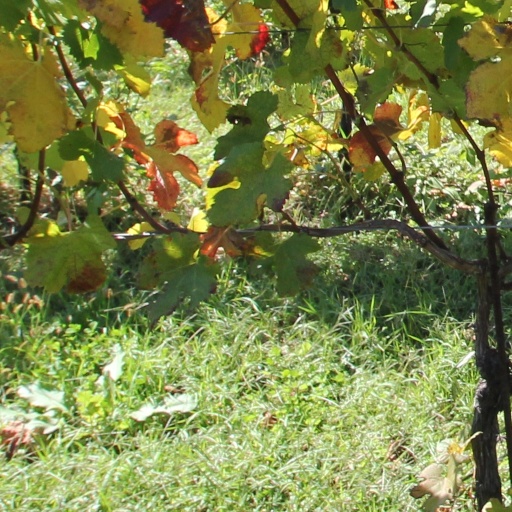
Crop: grape